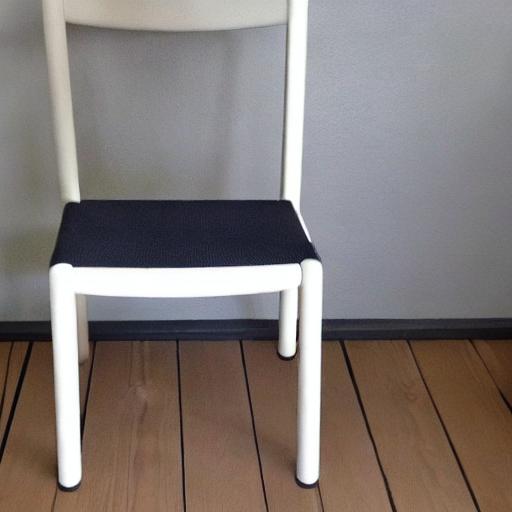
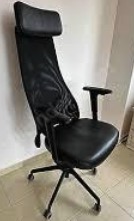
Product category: items_chair
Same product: no